Hydra (island)

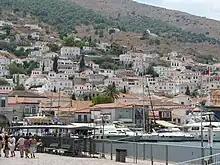
View from the promenade.

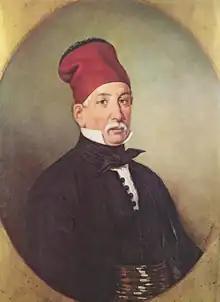
Georgios Kountouriotis

The dominant geographic features of Hydra are its rocky hillsides, which are bare, and pine-forested valleys with the occasional farmhouse. The island was subject to a modern geologic study by Renz in 1955. Some of the later Permian limestone strata are rich in well-preserved fossils.